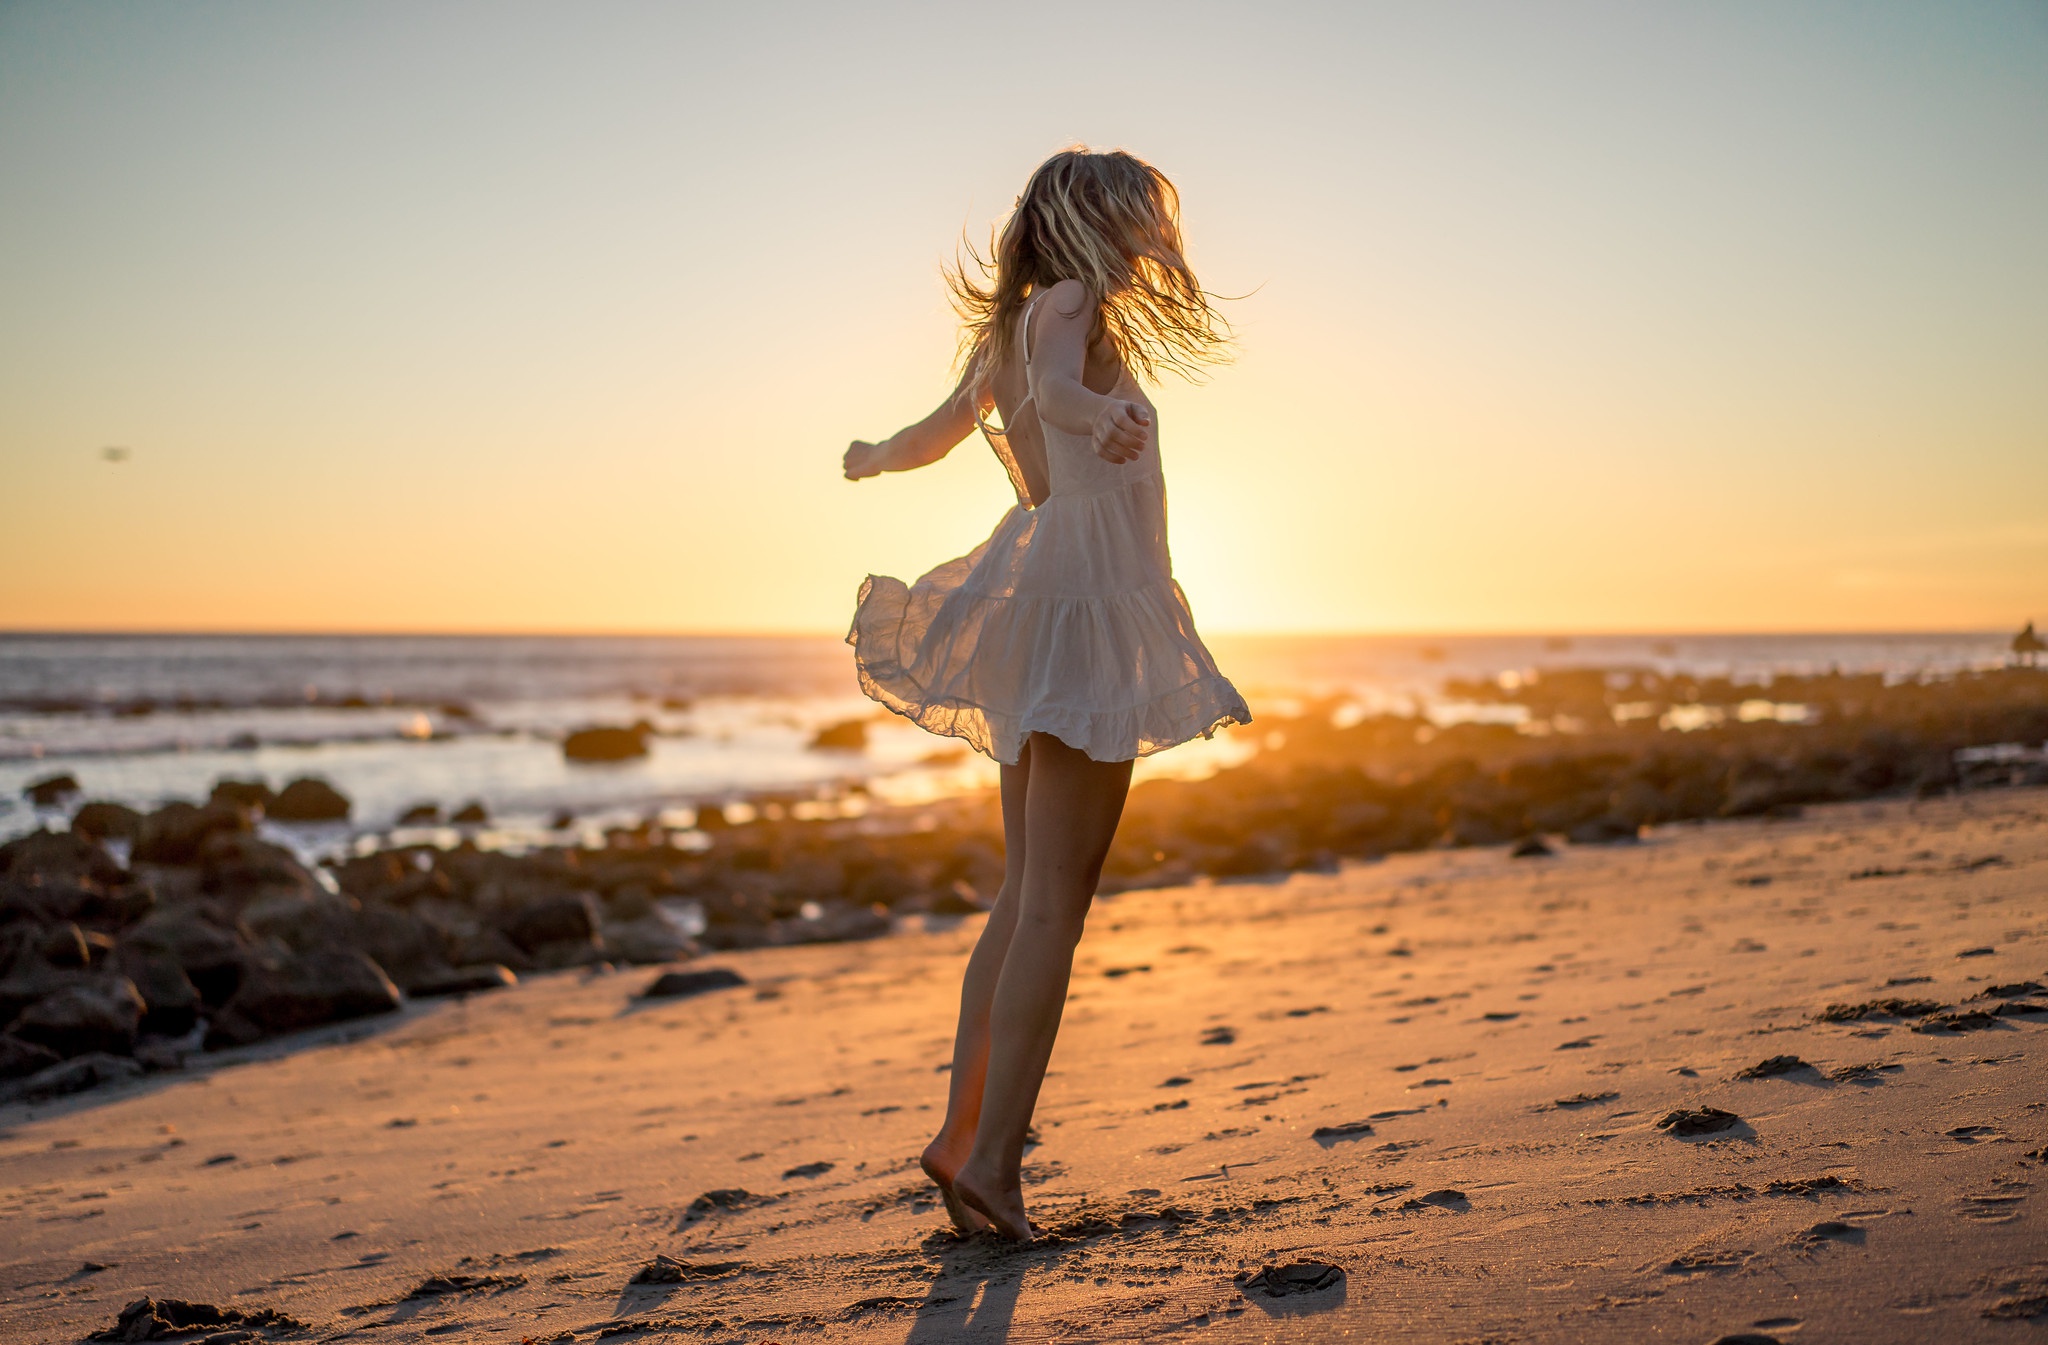
girl, girls, woman, model, person, photo, wallpaper, hair, water, sky, People in nature, nature, People on beach, flash photography, beach, happy, sunlight, gesture, dusk, sunset, sunrise, afterglow, horizon, wood, summer, landscape, barefoot, fun, wind wave, shore, sand, calm, sun, human leg, backlighting, dawn, evening, coast, wave, ocean, shadow, brown hair, vacation, reflection, rock, sea, tropics, tide, photo shoot